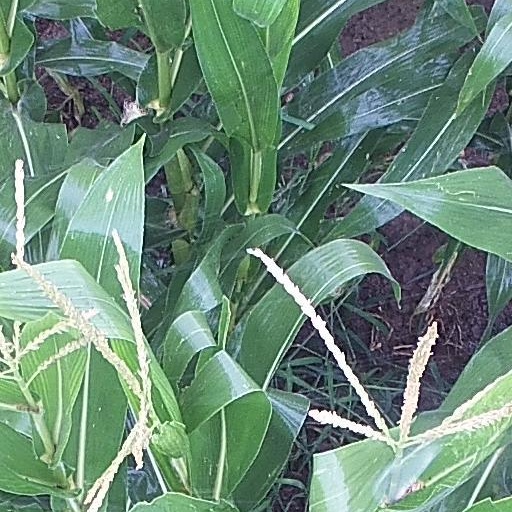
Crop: maize; corn